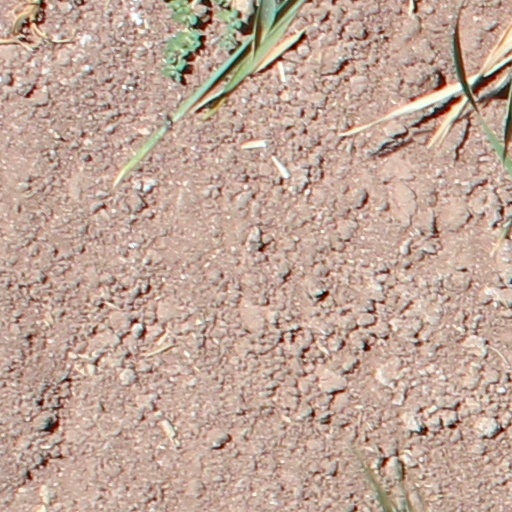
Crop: wheat